Maniots

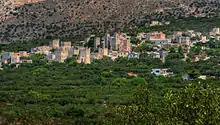
Maniot towers like the one that held off the Ottomans at Skoutari

From Kastania, Hasan Ghazi advanced towards Skoutari and laid siege to the tower of the powerful Grigorakis clan. The tower contained fifteen men, who held out for three days until the Turks undermined the tower, placed gunpowder, and blew up the entire garrison. By this time, the main Maniot army of 5,000 men and 2,000 women had established a defensive position which was on mountainous terrain above the town of Parasyros. The entire army was under the command of Exarchos Grigorakis and his nephew Zanetos Grigorakis. The Ottoman army advanced to the plain of Agio Pigada (meaning "Holy Well"). They sent envoys to the Maniots telling them that Hasan wanted to negotiate. The Maniots knew that if they sent envoys to the Turks, they would be executed by Hasan if the negotiations failed. However, the Maniots sent six men to discuss the terms.